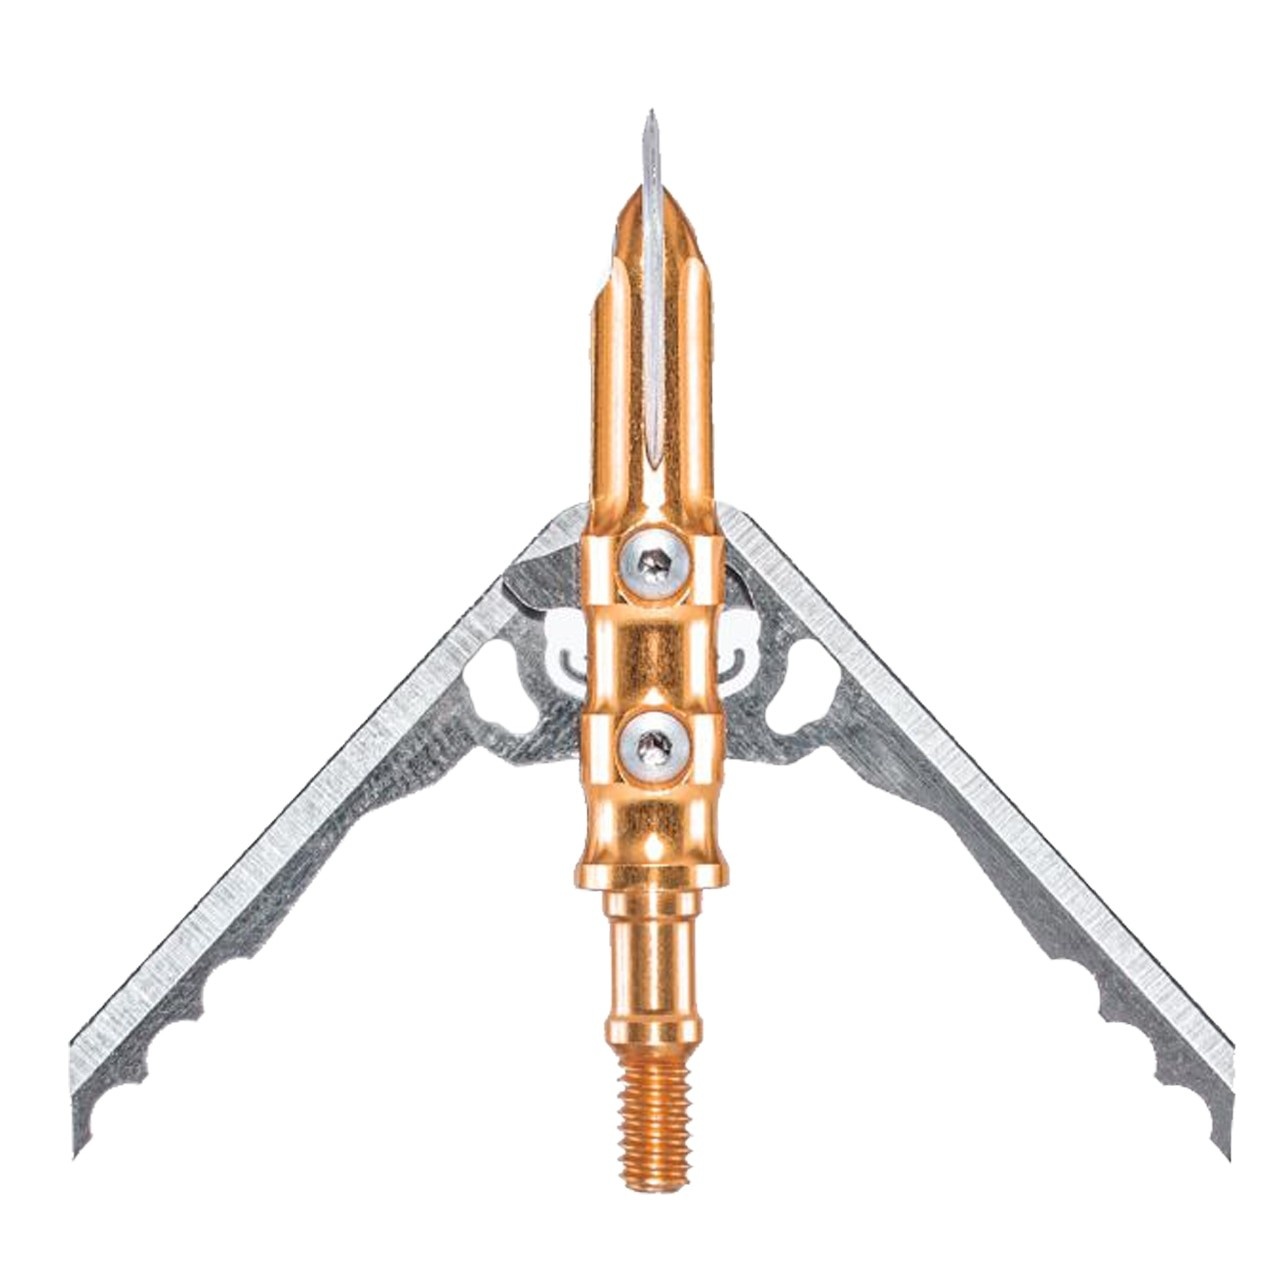
Rage X-Treme NC COC 2-Blade Crossbow Broadhead 2.3" Expandable Cut - 2/Pack
Brand: Rage
The redesigned Rage X-Treme, now with the exclusive NC (No Collar) blade retention system eliminates the need for a Shock Collar, dental band or O-ring. Taking verse from the original X-Treme, the new-for-2020 2-blade design is centered around a 1.425-inch long high-strength 6061-T6 aircraft grade aluminum ferrule whose two. 039-inch thick blades instantly deploy to an enormous 2.3 inches upon impact. 2 Blade Broadhead 100 Grain Cut-on-Contact 6061-T6 Aircraft Grade Anodized Aluminum Ferrule .039" Stainless Steel Blades 2.3" Expandable Cut Integrated Blade Containment System Ravin Crossbow Compatible Quantity: 2/Pack
Category: Sporting Goods > Outdoor Recreation > Hunting & Shooting > Archery > Arrow Parts & Accessories